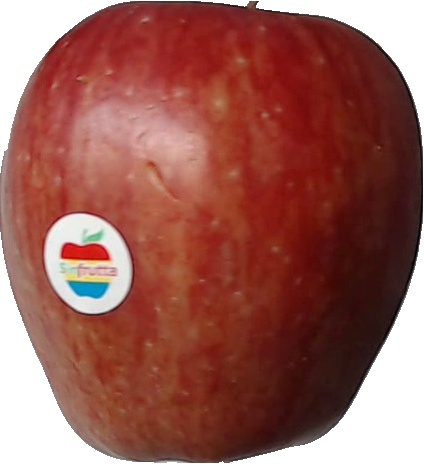
Label: apple_red_1